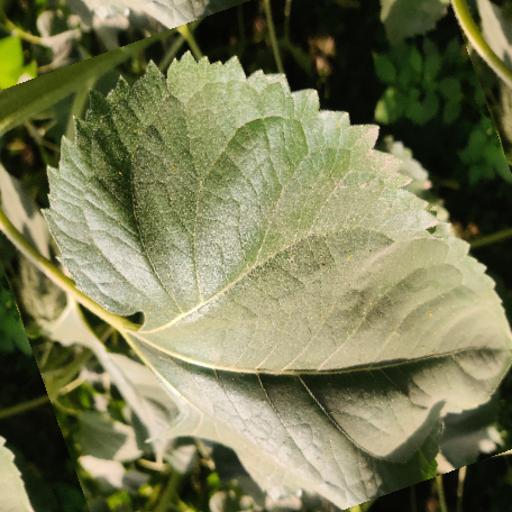
Label: Fresh_leaf